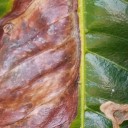
Label: Phoma